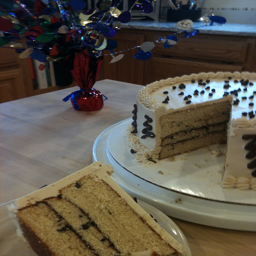
A large white cake sitting on top of a cake plate.
A slice of cake on a plate with the rest of the cake sitting behind it.
a three layered cake with white frosting near a party decoration
Slice of cake displayed on wooden table with ornaments.
A slice of cake, and the cake in which the slice was cut from.